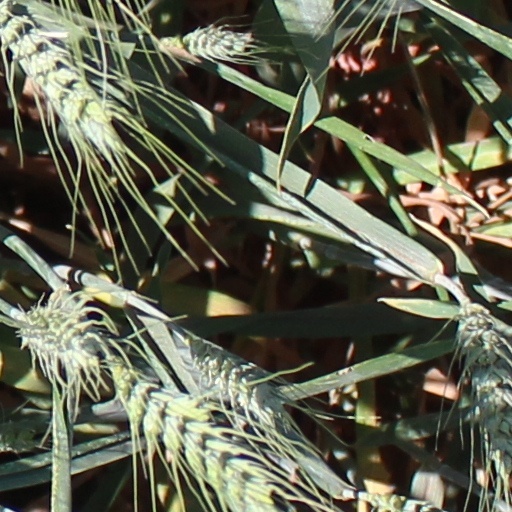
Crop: wheat